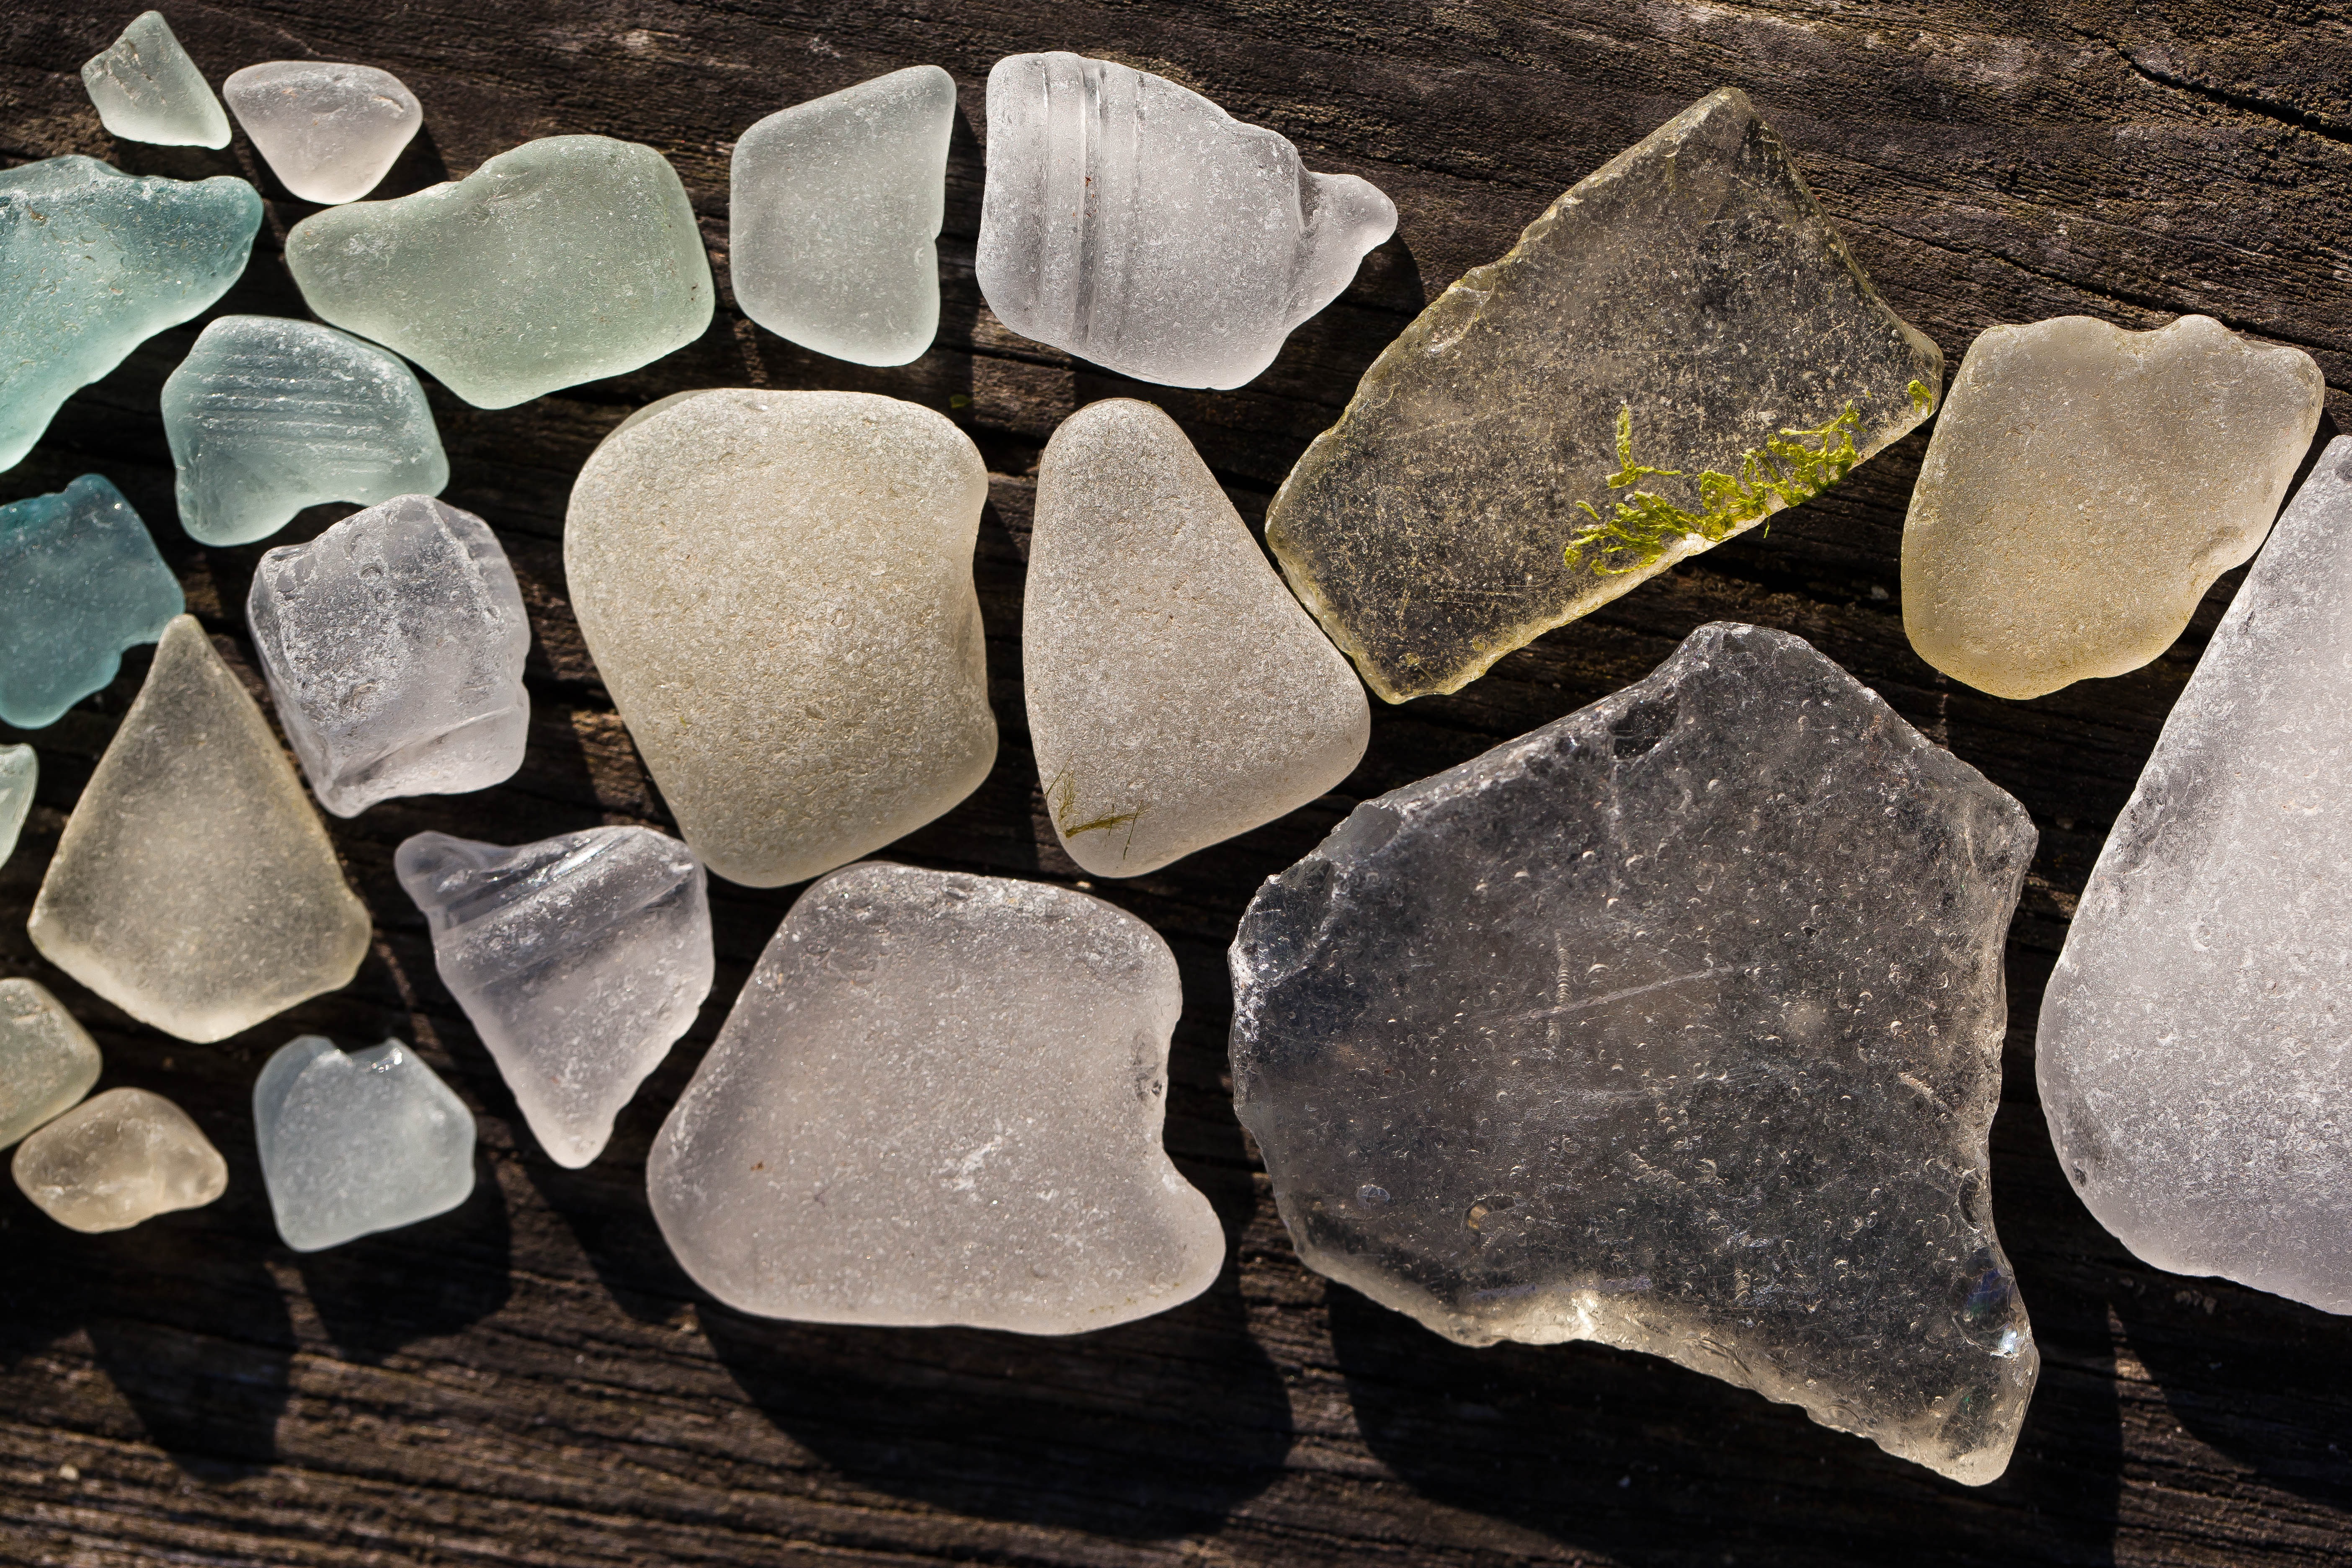
rock, wood, white, ground, leaf, wall, pebble, soil, material, stones, background, turquoise, shiny, form, shard, flooring, matt, yellowish, amorphous solids, roughed up